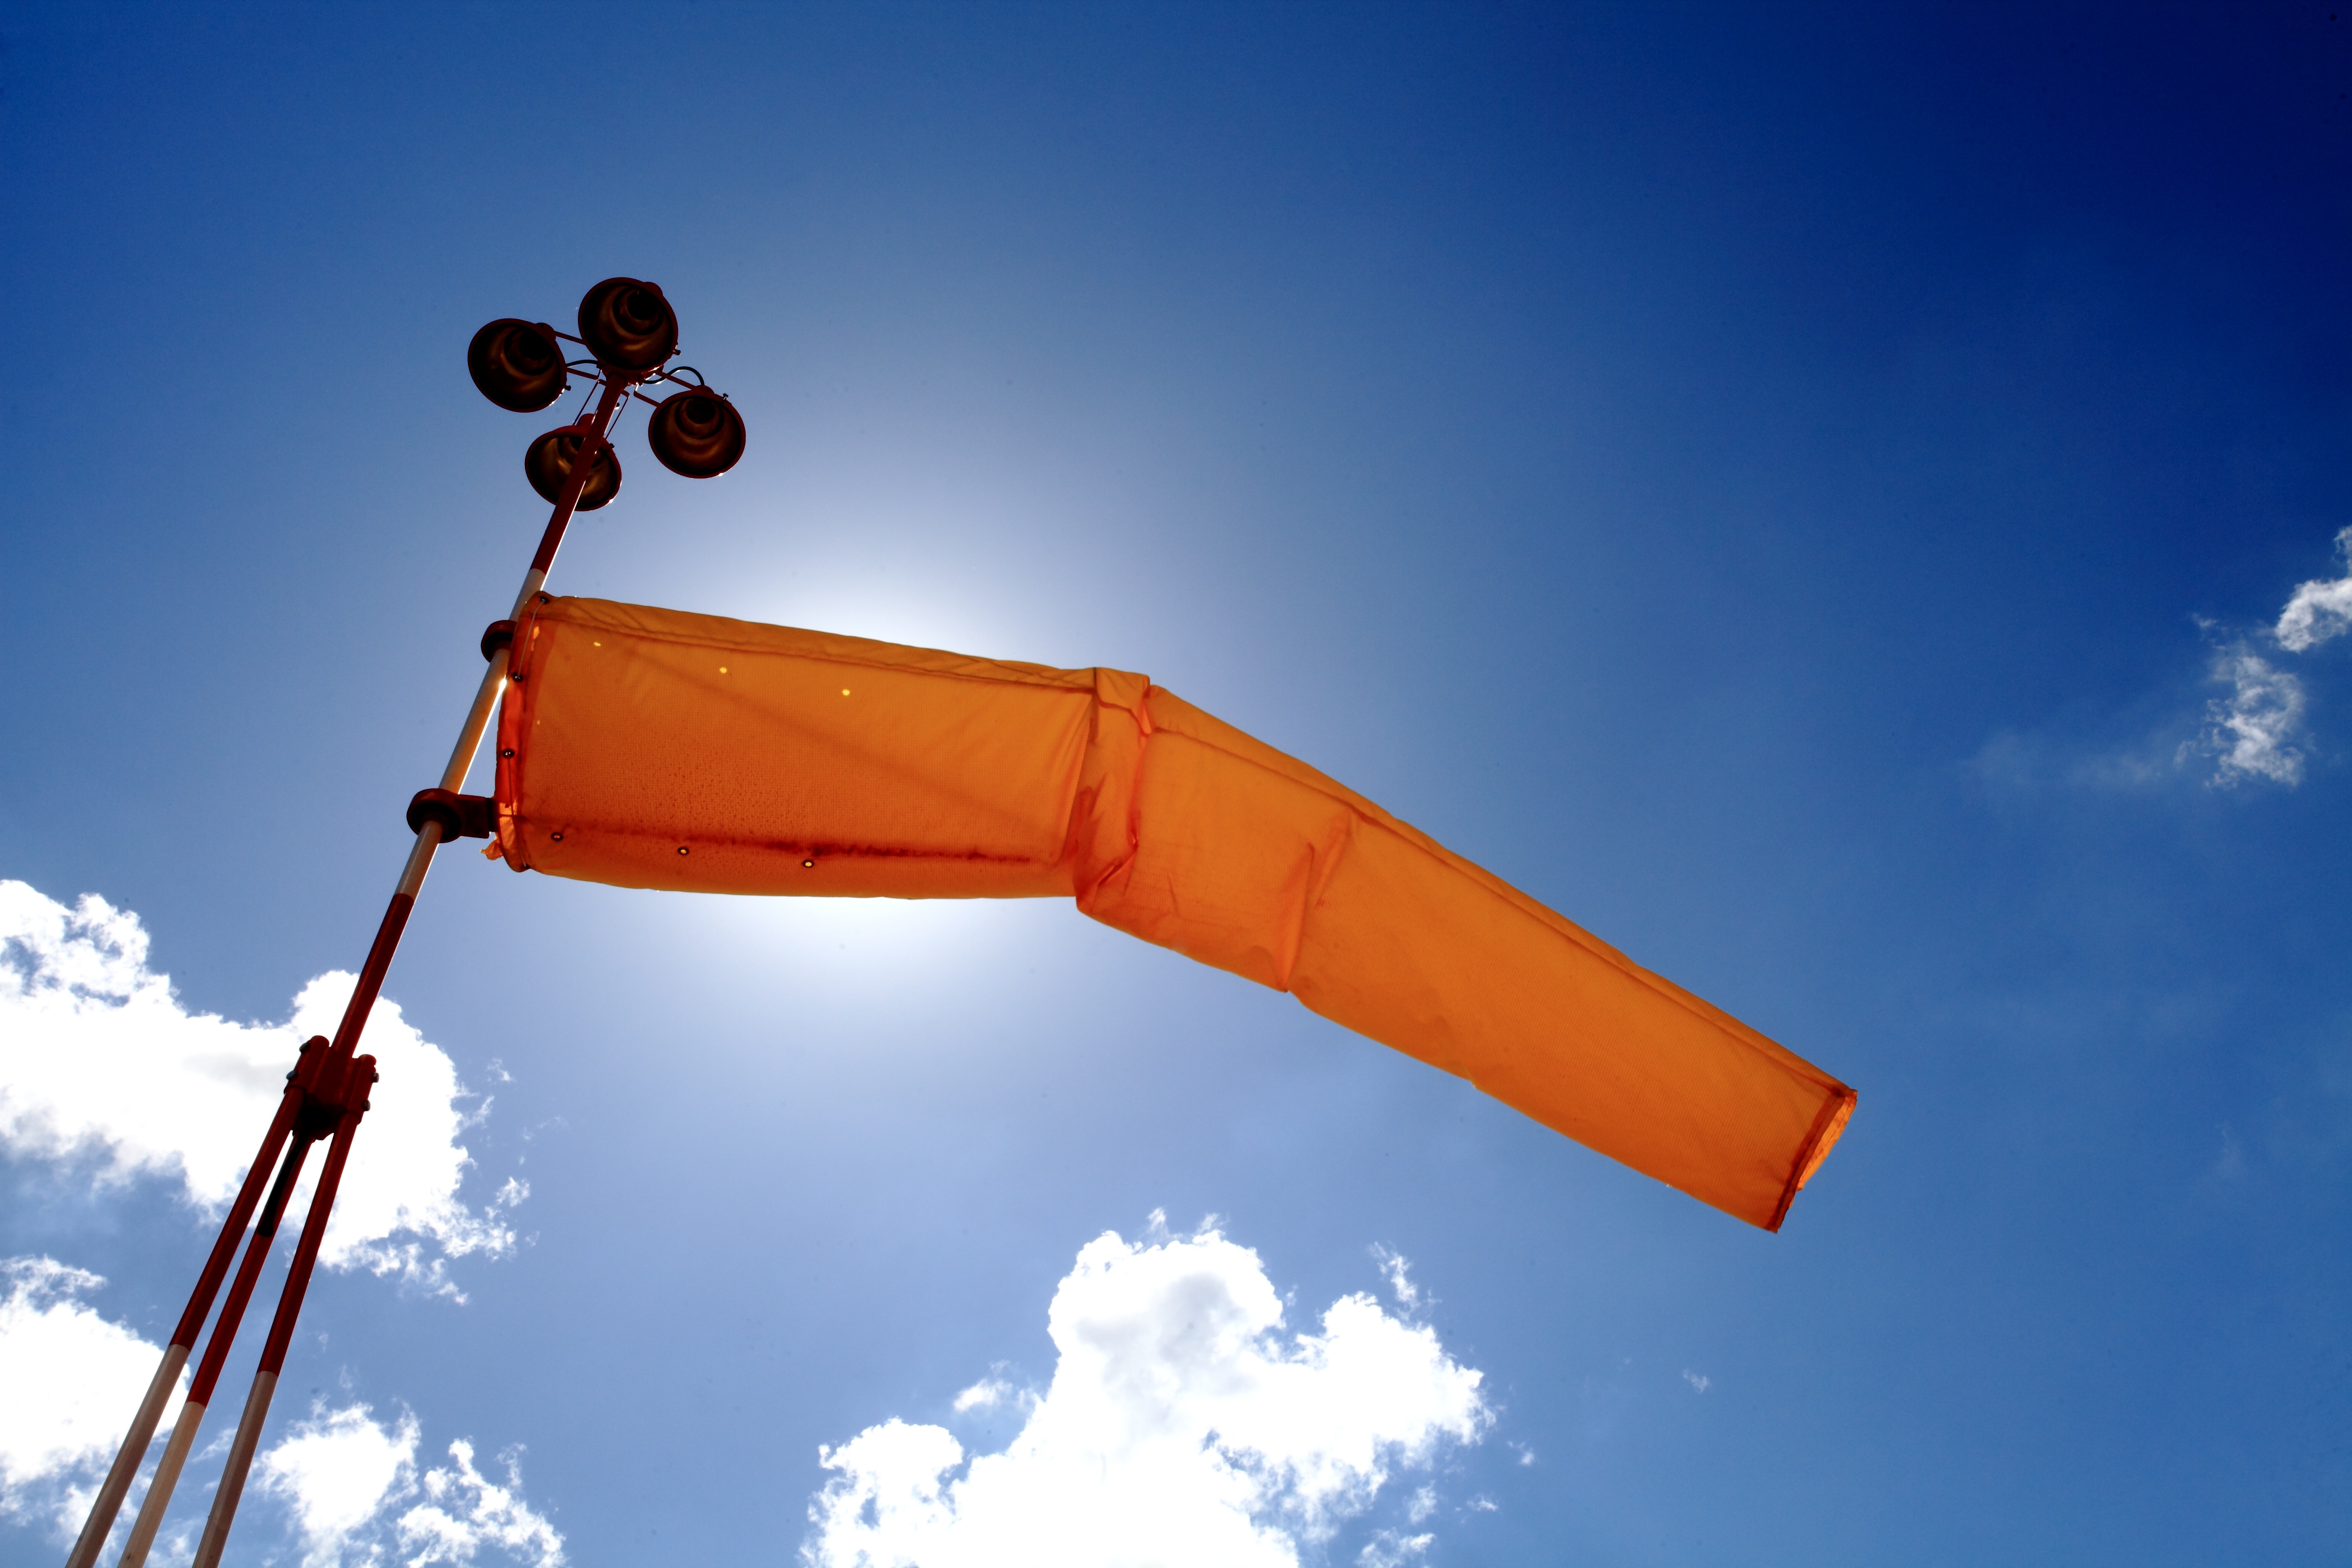
cloud, sky, sunlight, wind, color, blue, street light, lighting, against light, heliport, atmosphere of earth, windsock